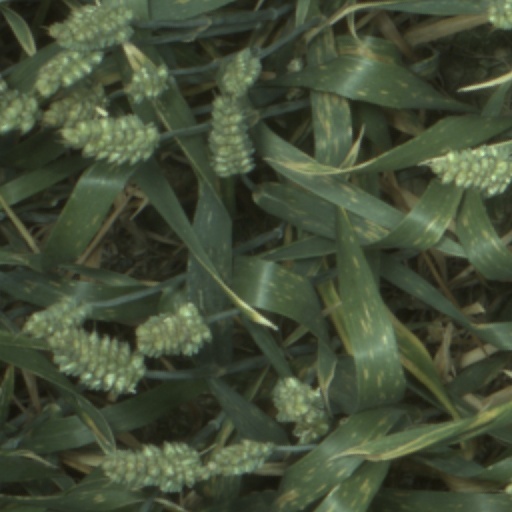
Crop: wheat